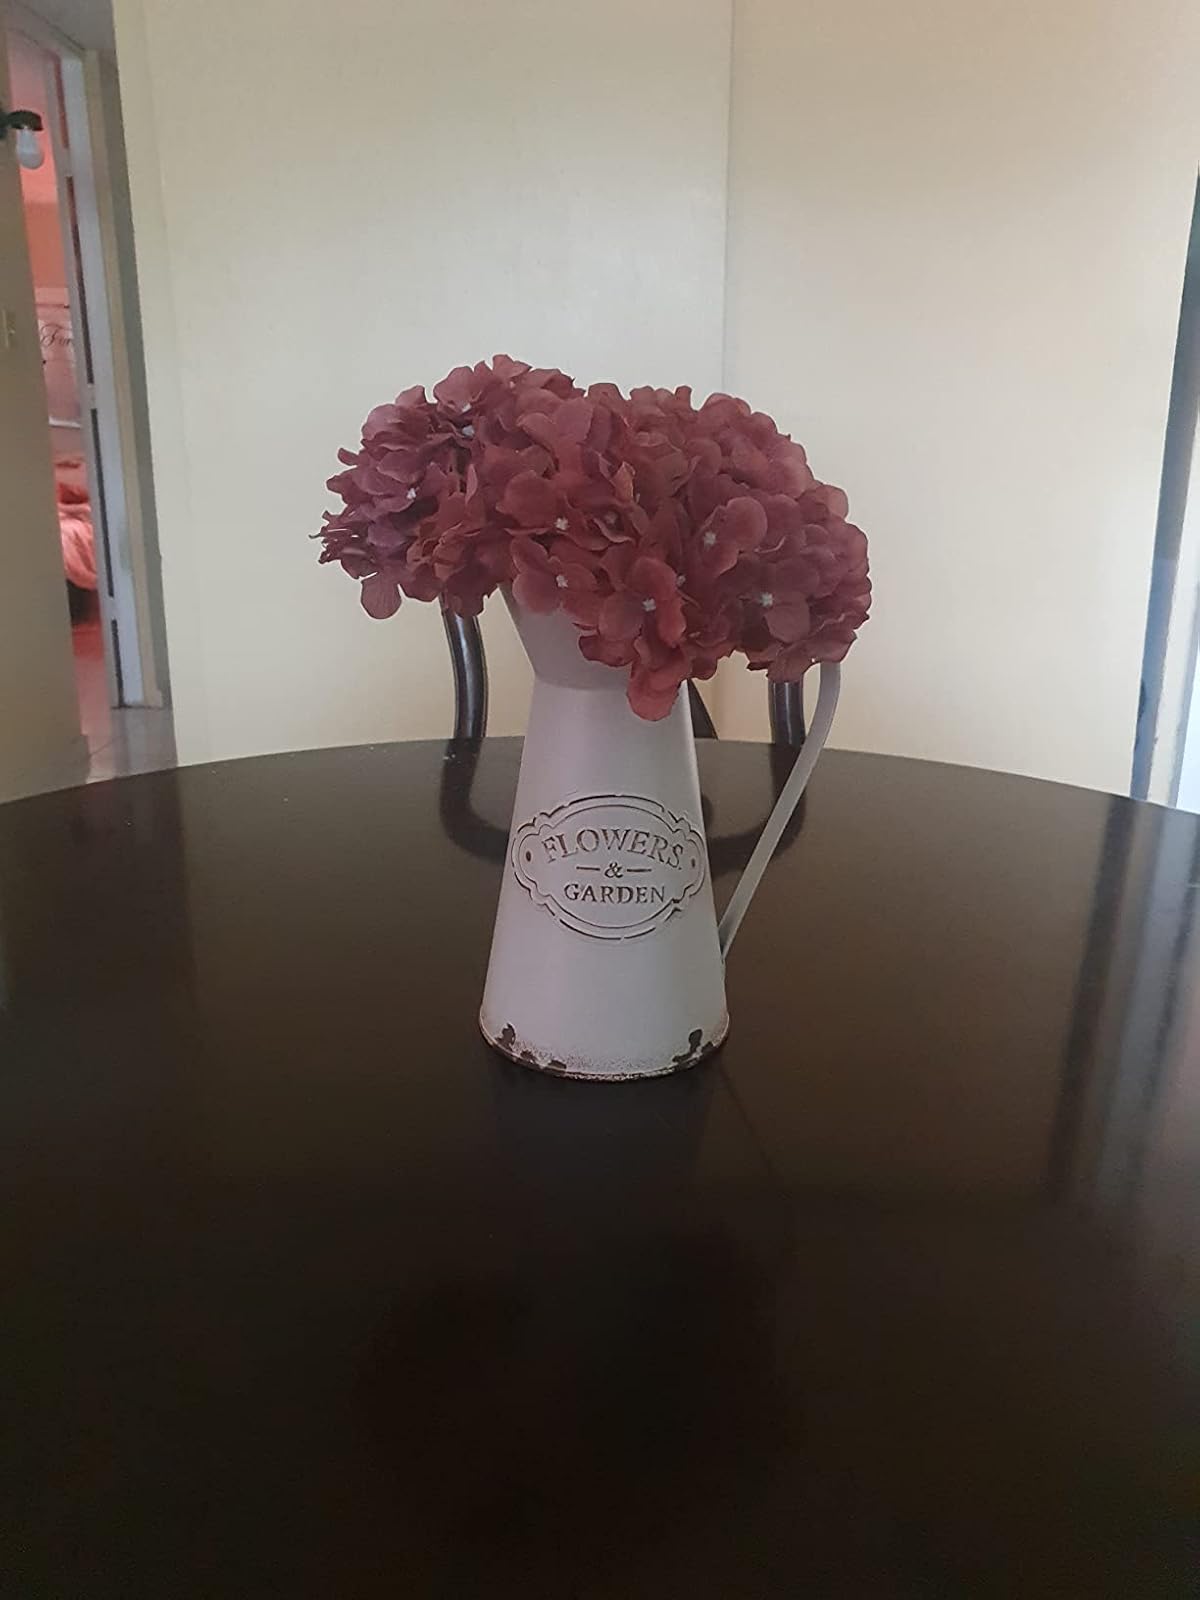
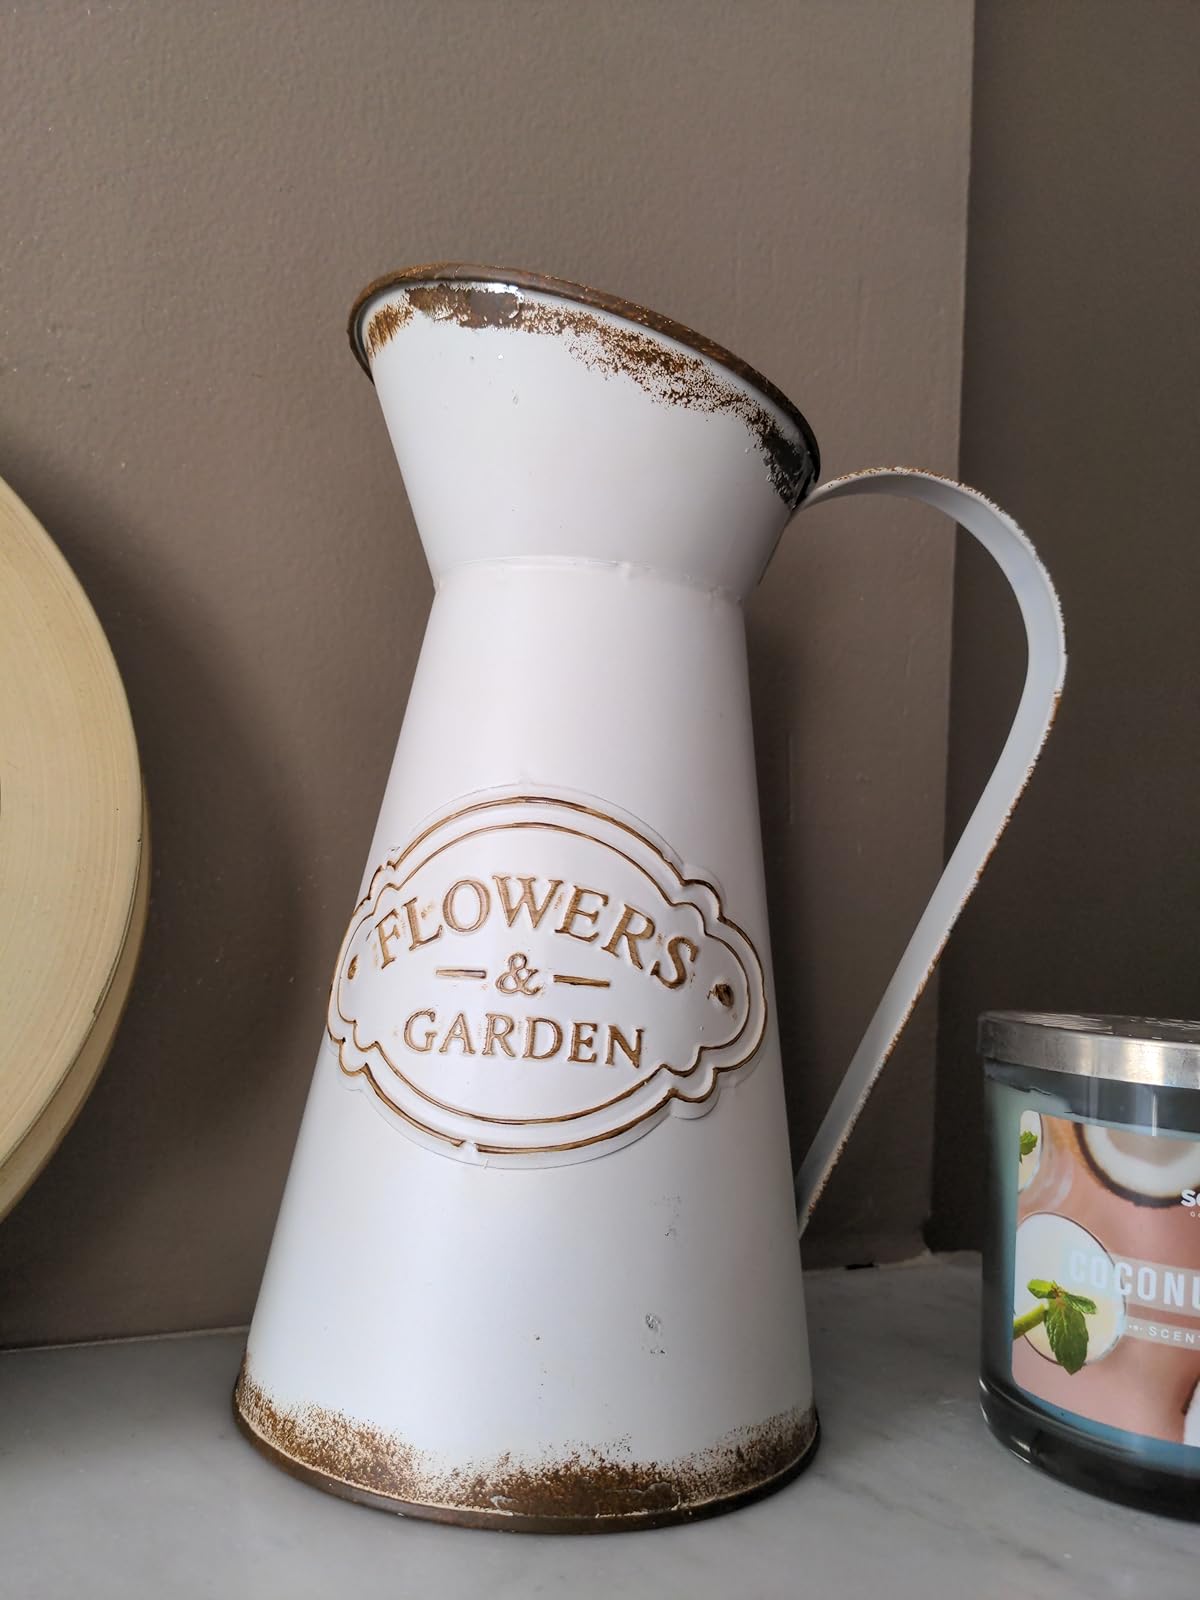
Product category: vase
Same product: yes